1946–47 Ashes series

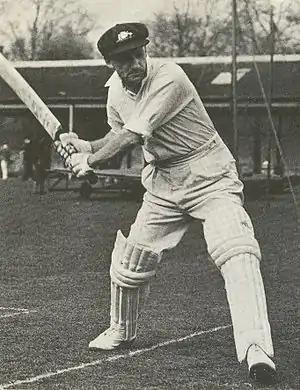
Many thought Bradman was out for 28, but he refused to walk, was given not out and made 187.

The innings began well for England as Wally Hammond caught Arthur Morris in the slips and Alec Bedser had Don Bradman struggling in his third over, the Australian captain twice edging the ball to the close fielders. He was protected by Sid Barnes who controlled the strike and hooked the England bowlers until "Big Al" jumped up like a goalkeeper, knocked up the ball and took the catch on the rebound. Barnes (31) was officially reprimanded for using the hook and eliminated this stroke from his repertoire for the rest of the series. At 72/2 Bradman was still struggling on 28 after an hour at the crease when he gave his famous catch to Jack Ikin off Bill Voce. The England players were so sure it was out (along with half the Australian team in the dressing room) that they did not immediately appeal and did so only after Bradman refused to walk. In a controversial umpiring decision Umpire Borwick gave him not out and Bradman later said he thought he had jammed the ball into the ground before it went to Ikin and that he was willing to let the umpire be the judge. Hammond was furious at what he saw as gamesmanship that only spoke to the Australian captain when calling the toss for the rest of the series. After this incident Bradman recovered his confidence and with Bedser off the field due to a stomach ailment (a legacy of his service in Italy) made 159 runs in 160 minutes. His vice-captain Lindsay Hassett dug himself in for 128 and they added 274 for the third wicket. Hassett's brother was getting married that day and agreed to wait until he was out before they began the service. They gave up when he was 97 and he was still on 98 when they finished. Bradman was bowled by Bill Edrich (3/107) early on the second day and Hassett added another 106 runs with his fellow-Victorian Keith Miller who hit 6 fours and a six in his 79. Hassett also hit a six, but was dropped three times before he was caught by Norman Yardley off Bedser (2/159). The English leg-spinner Doug Wright (5/167) had Miller lbw, but the wicketkeeper Paul Gibb dropped Colin McCool off Bedser for 1 and McCool (95) and Ian Johnson (47) took the score to 595/5 by the end of the second day. Most of the third day was lost to heavy rain and bad light. When play resumed it was thought that Australia would declare, but Bradman gave 'a crooked little smile..."I remember when England made 900 against us and kept us in the field for three days"' and 10 minutes before play he told Hammond that he was going to bat on. "Bradman adopted his grim Napoleonic pose, as if the fate of his country rested on the retention of 'the Ashes'" and as the batting captain told the ground staff not to cut the grass on the pitch and had a three-ton roller pulled over the wicket to draw up the moisture. Australia would not be batting for long and this increased the pace of the wicket for his fast bowlers, but a former Australian player called it "kicking a beaten opponent when he is down". The last 5 Australian wickets fell for 50 runs, mostly from Ray Lindwall who hit 3 fours and 2 sixes in his 31. Australia's 645 was their highest total at home, overtaking the 604 made in their previous home Test at Melbourne in 1936–37.